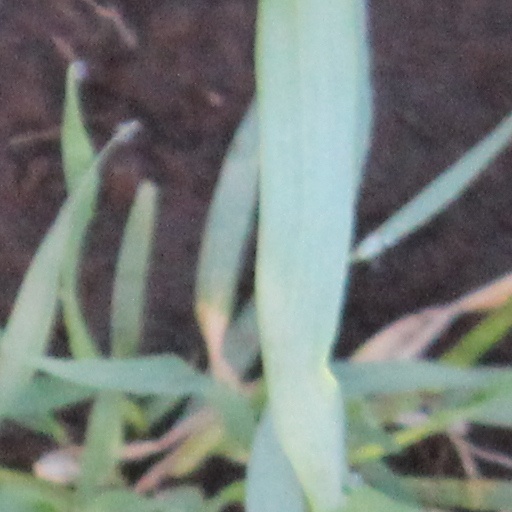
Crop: wheat